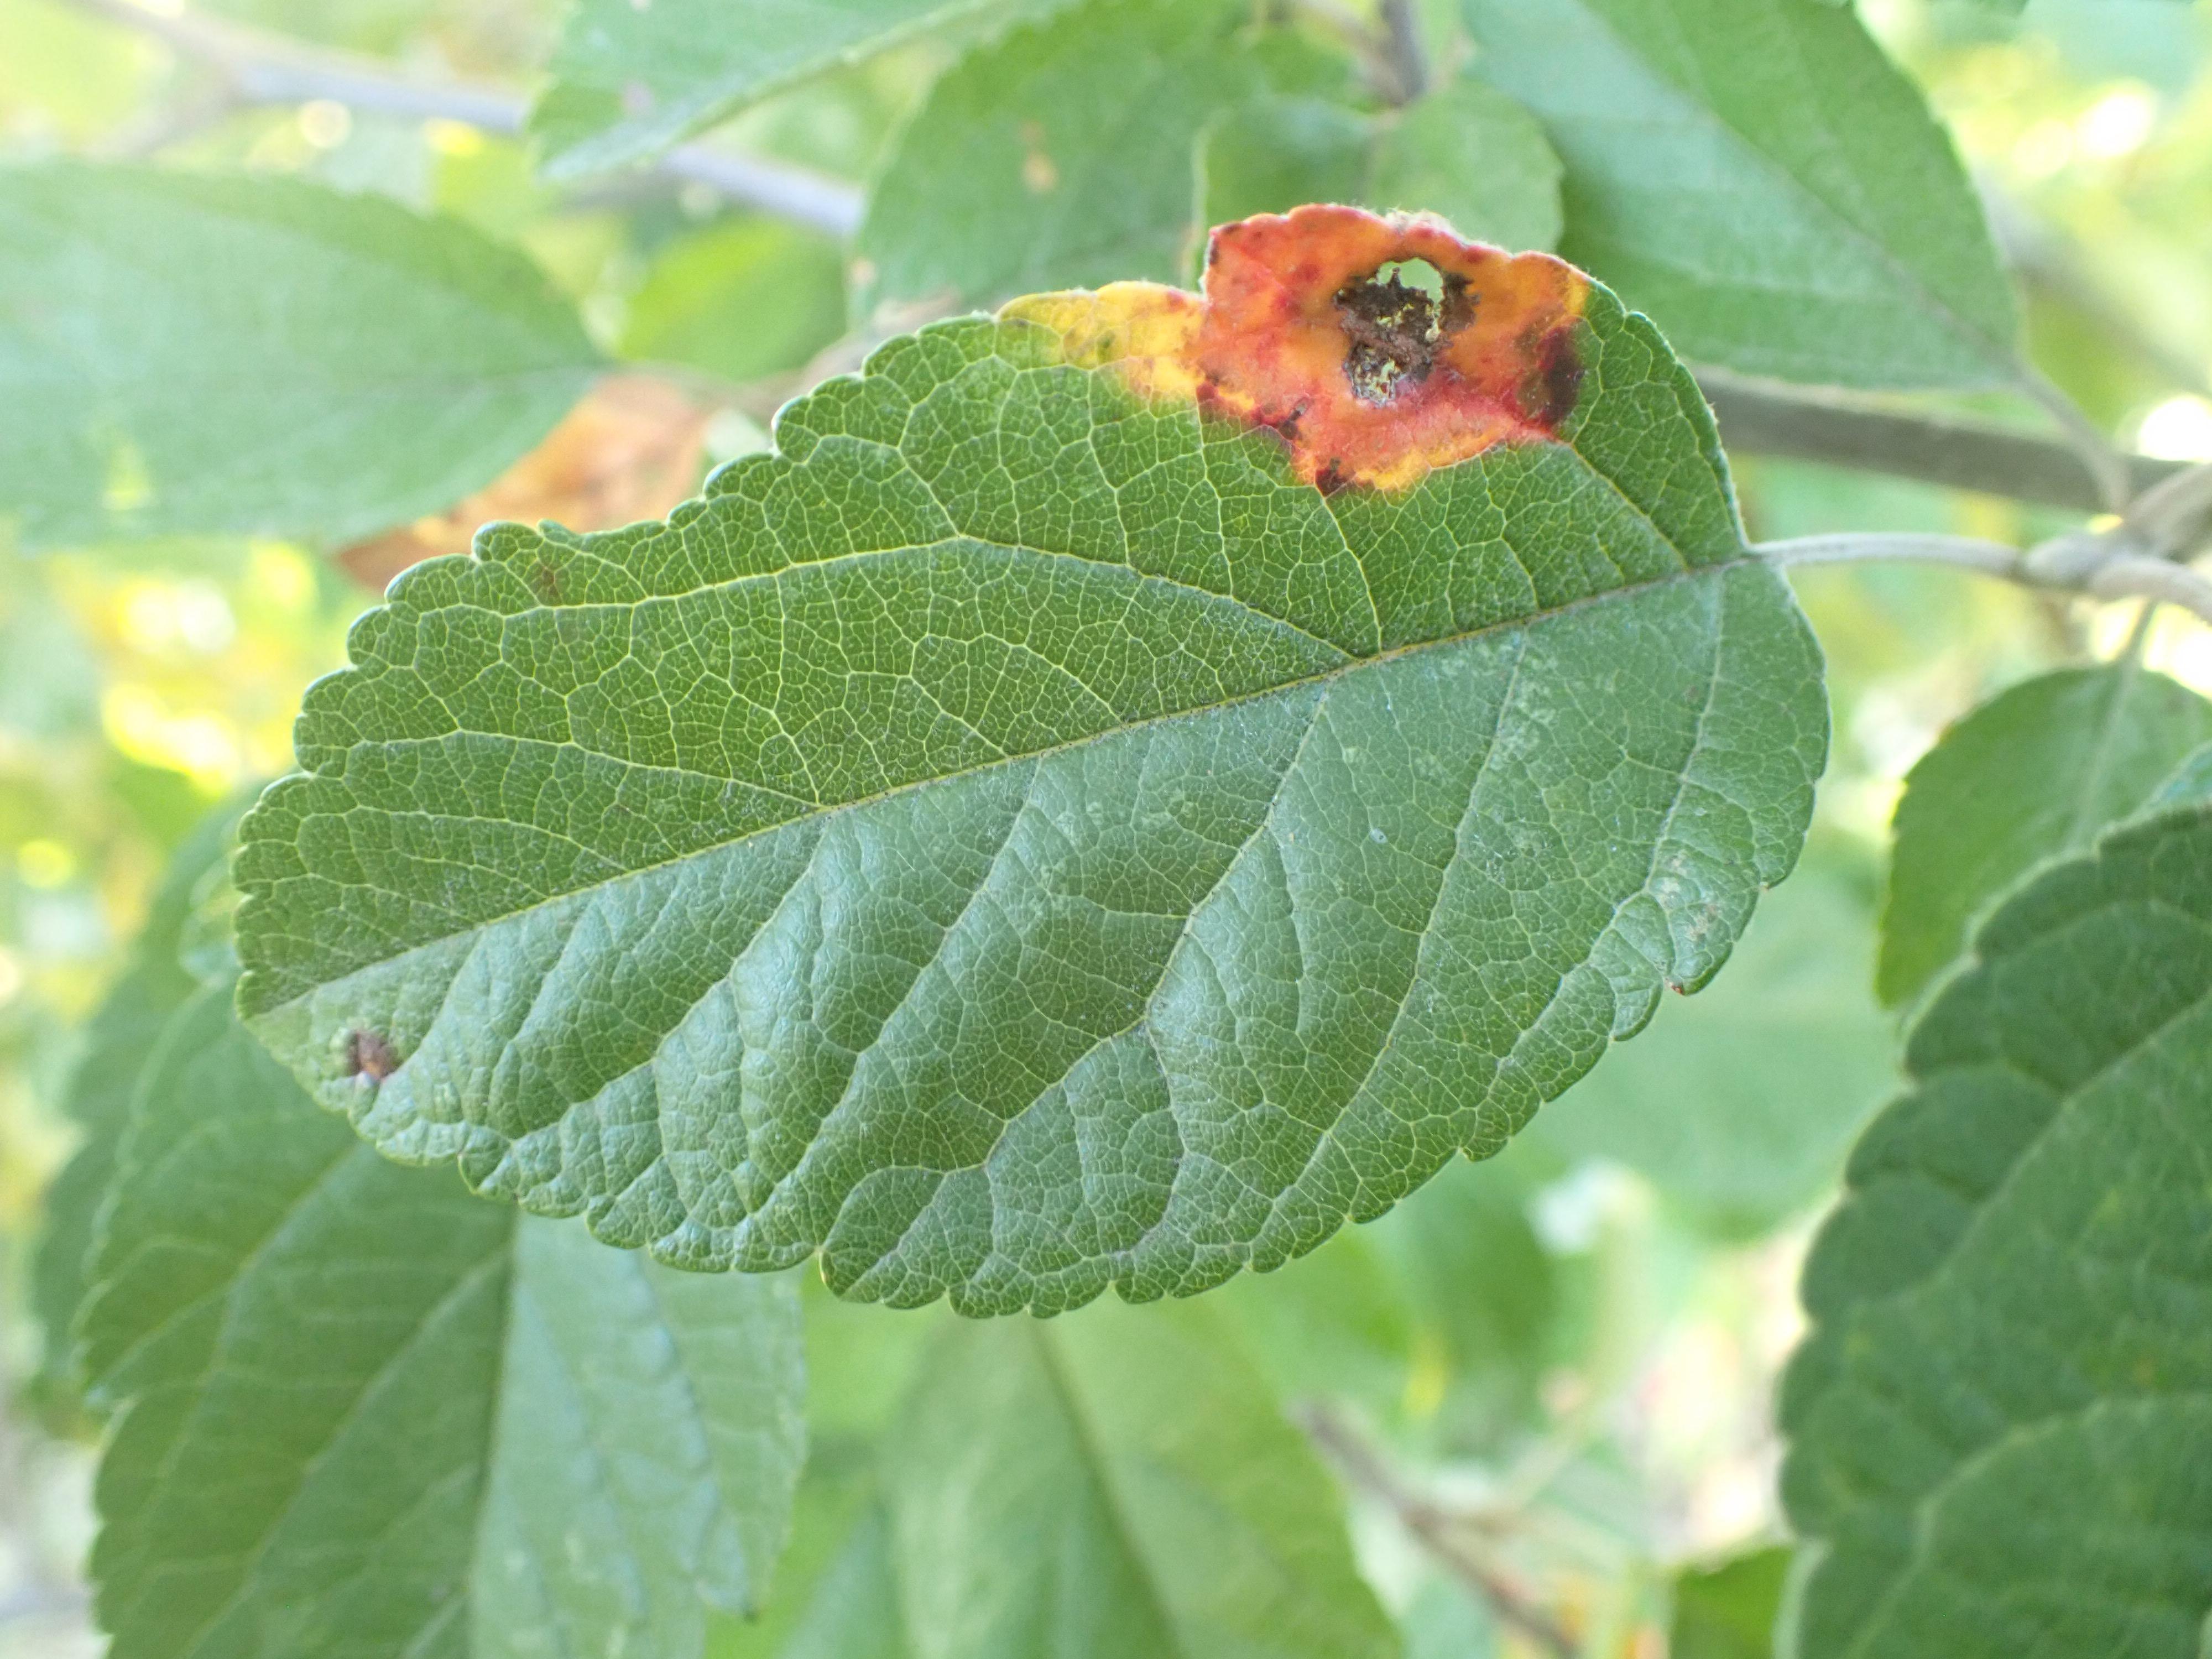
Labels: rust